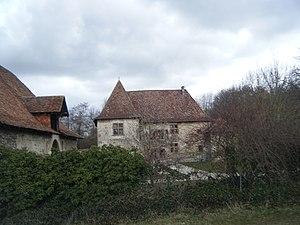
Château de Montrevel en 2019
Le château de Montrevel est un château situé dans la vallée de l'Hien, à l'entrée de la commune de Montrevel, dans le département français de l'Isère en région Auvergne-Rhône-Alpes.
Montrevel est une commune française située dans le département de l'Isère en région Auvergne-Rhône-Alpes.
Cet article recense les monuments historiques de l'Isère, en France.